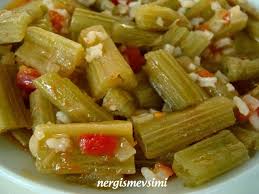
Yemek: enginar